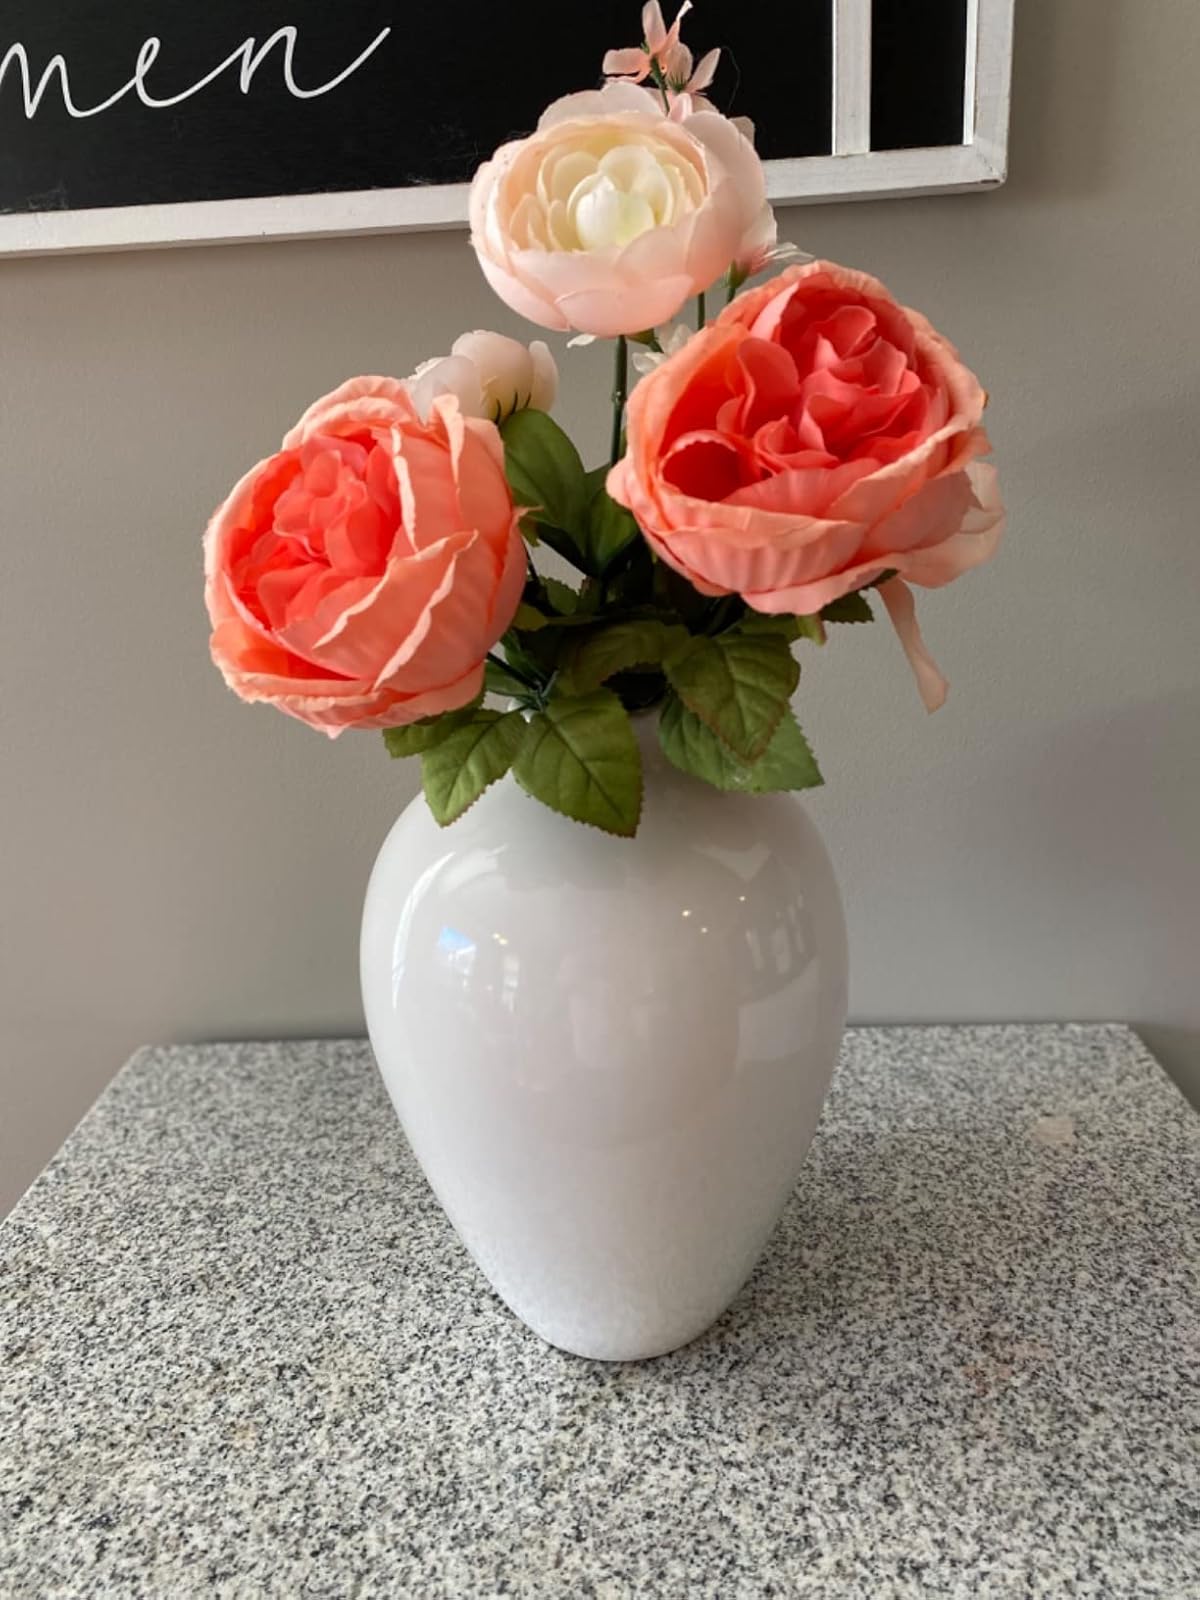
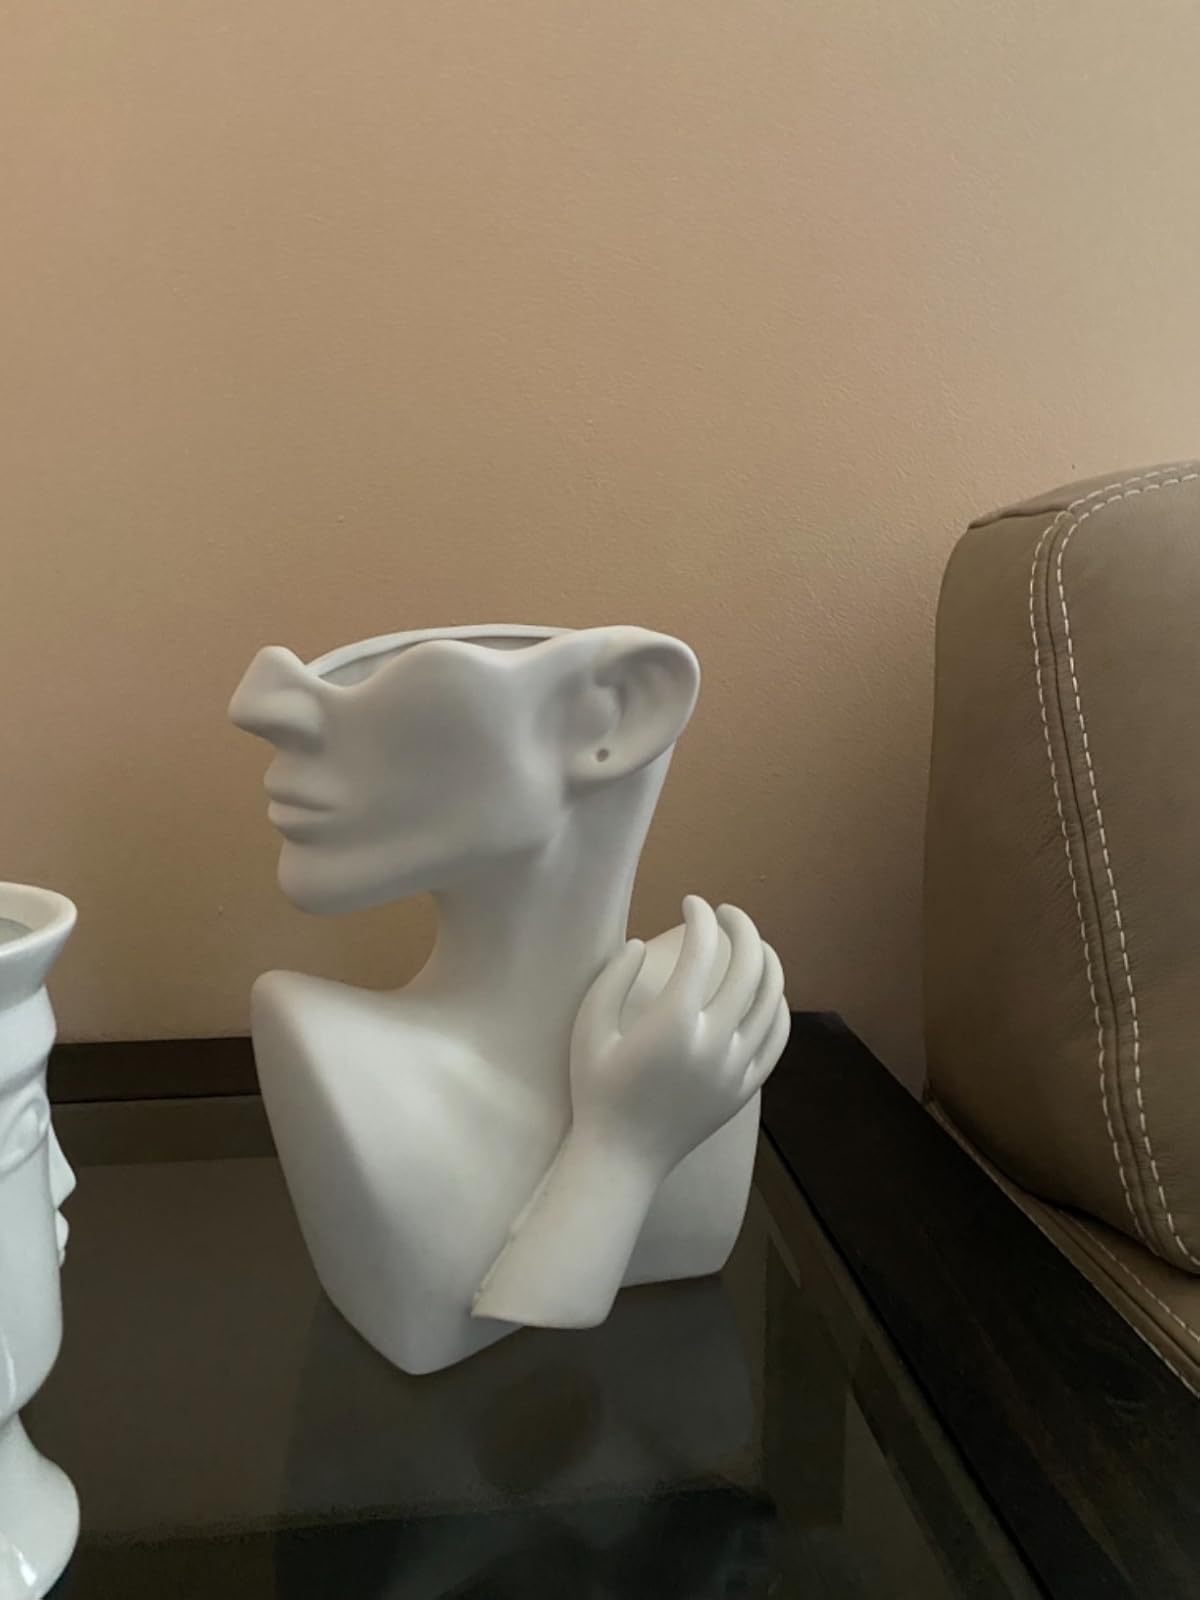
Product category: vase
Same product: no